Girolamo Mocetto

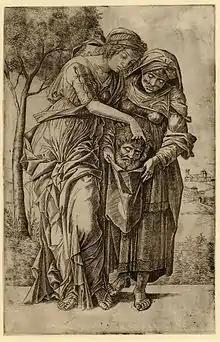
"Judith with the Head of Holofernes" (1500/05), engraving after Mantegna.

Girolamo Mocetto (c. 1470 in Murano – after 1531 in Venice, Active 1490 – 1530) was an Italian Renaissance painter, engraver, and stained glass designer. He was heavily influenced by Domenico Morone, Giovanni Bellini, Bartolomeo Montagna, Cima da Conegliano, and especially Andrea Mantegna. He is most important as an engraver, and his engravings of the compositions of others are his most successful prints.